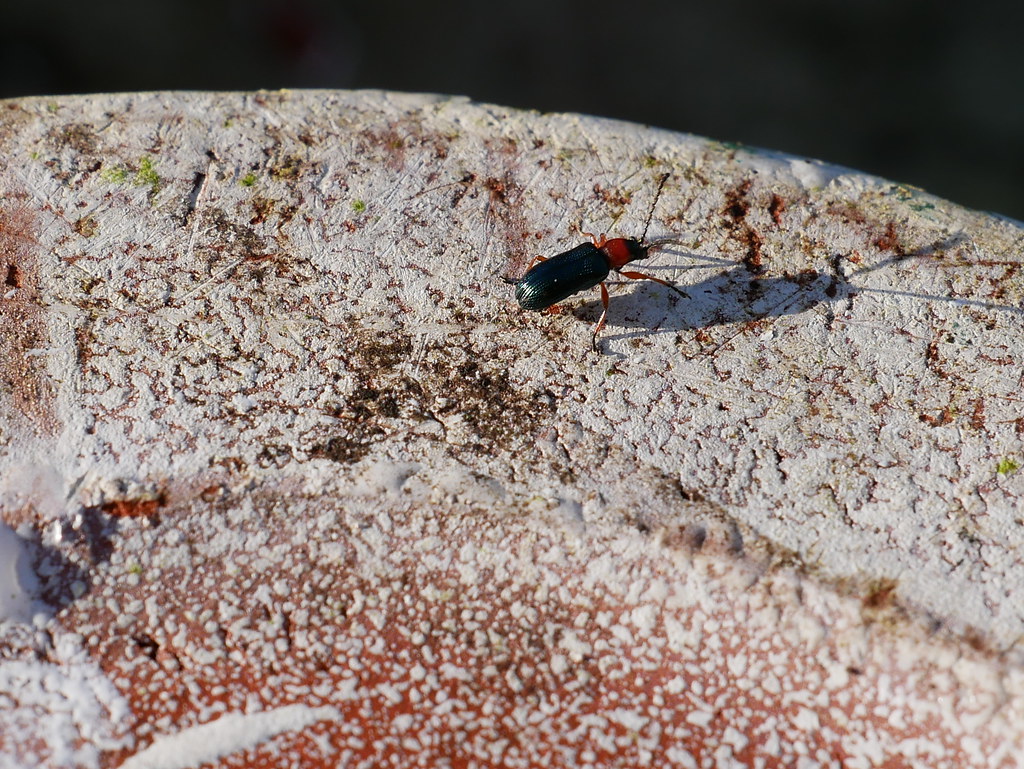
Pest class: cereal_leaf_beetle